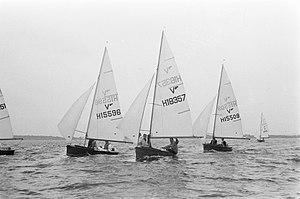
Le Vaurien est une classe de dériveur monocoque léger monotype de série internationale depuis 1957, dessinée en 1951 par Jean-Jacques Herbulot pour l'école de voile des Glénans. Bon marché et robuste, le Vaurien est l'un des types de voiliers légers très répandus en France.